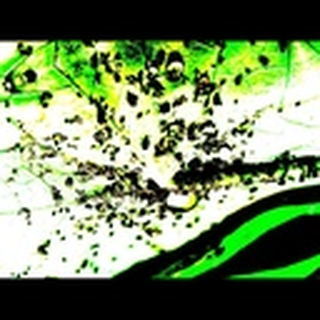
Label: cotton_aphids